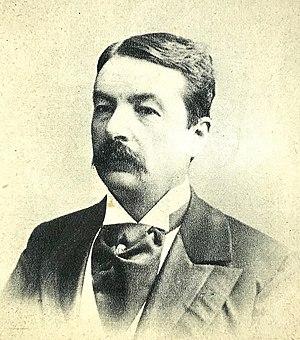
Édoard Odier: Conseil national, Conseil des États et Ministre de Suisse à Saint-Pétersbourg Italiano: Édouard Odier: Consiglio nazionale, Consiglio degli Stati e Ministro svizzero a San Pietroburgo